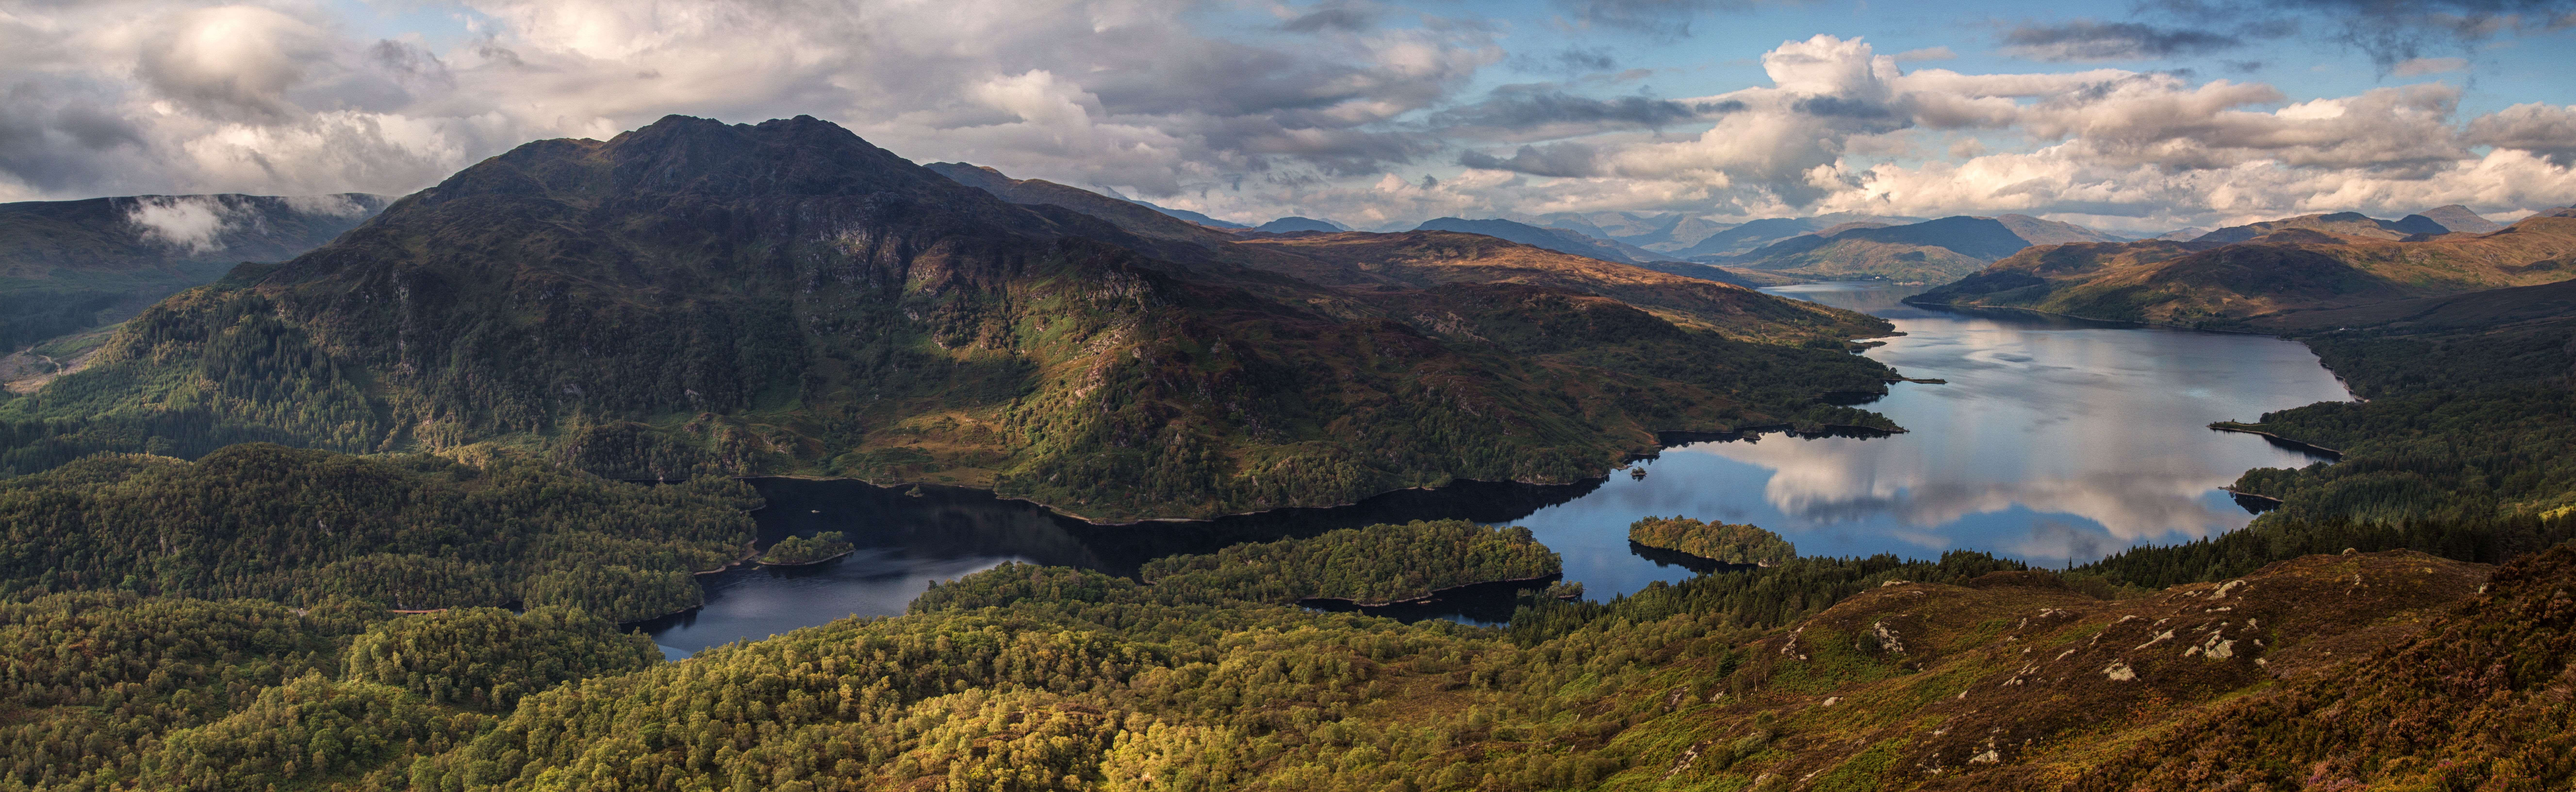
landscape, wilderness, mountain, cloud, lake, mountain range, reflection, fjord, highland, national park, ridge, cool image, mountains, alps, plateau, scotland, fell, news, i, loch, crater lake, trossachs, lochkatrine, benvenue, rescue, landform, tarn, mountainrescue, stvnews, geographical feature, atmospheric phenomenon, mountainous landforms